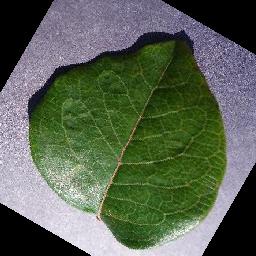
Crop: blueberry
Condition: healthy